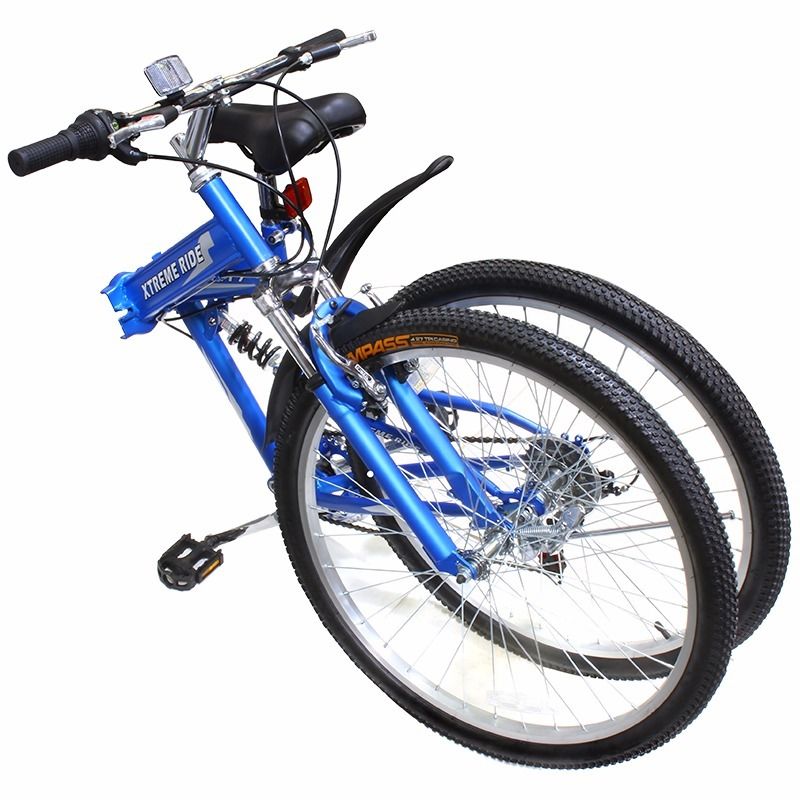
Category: bicycle